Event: Nepal Earthquake
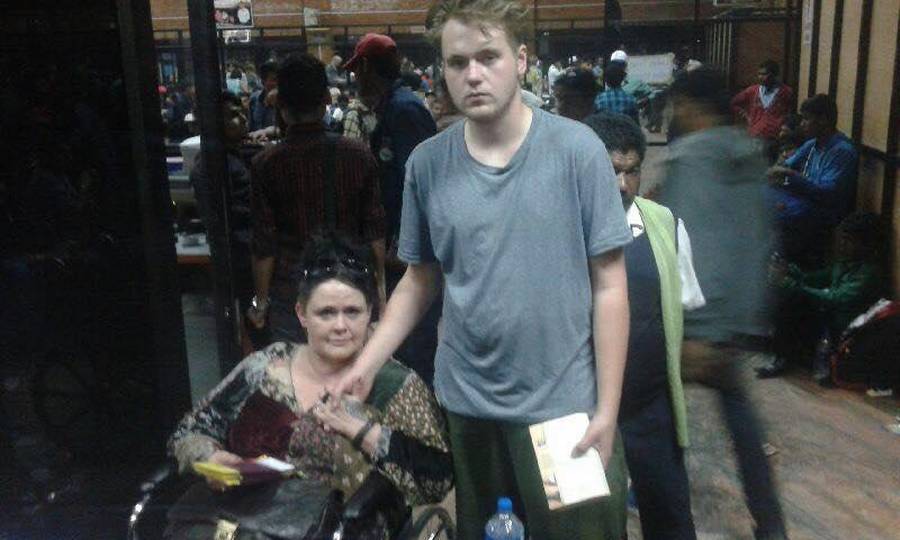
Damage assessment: no_damage